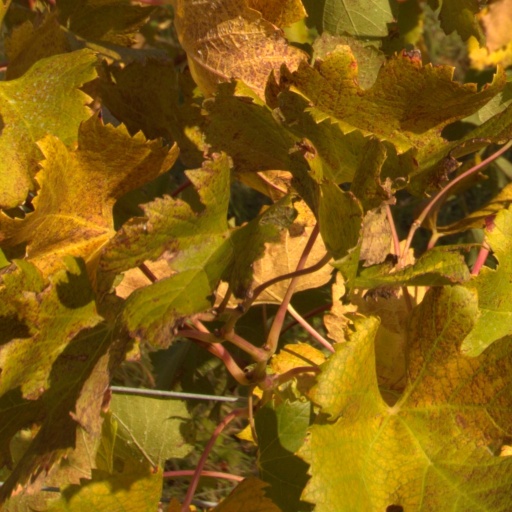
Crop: grape